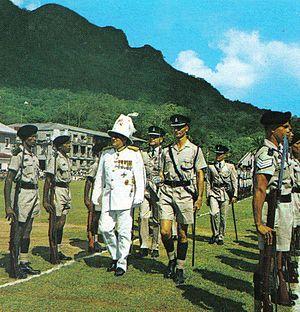
Sir Bruce Greatbatch a été gouverneur colonial britannique des Seychelles de 1969 à 1973.